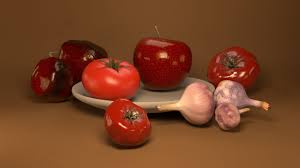
Waste category: biological